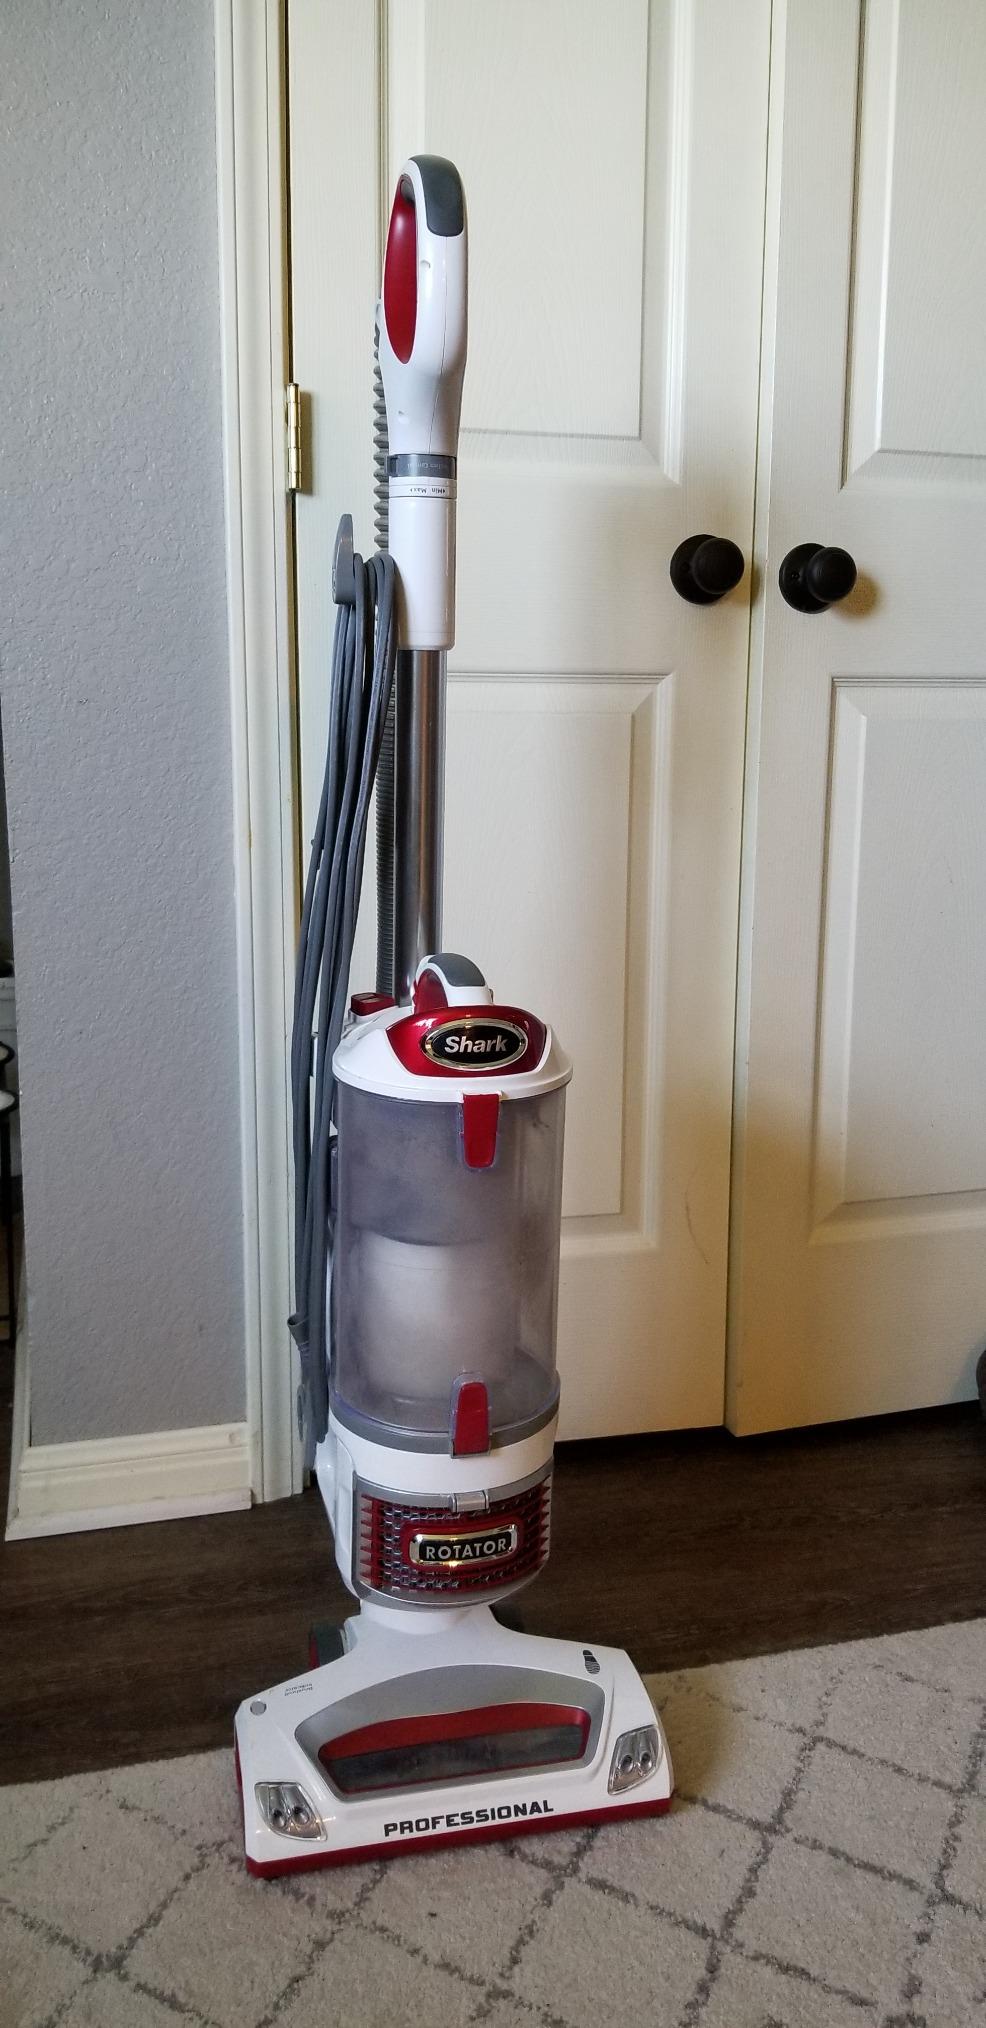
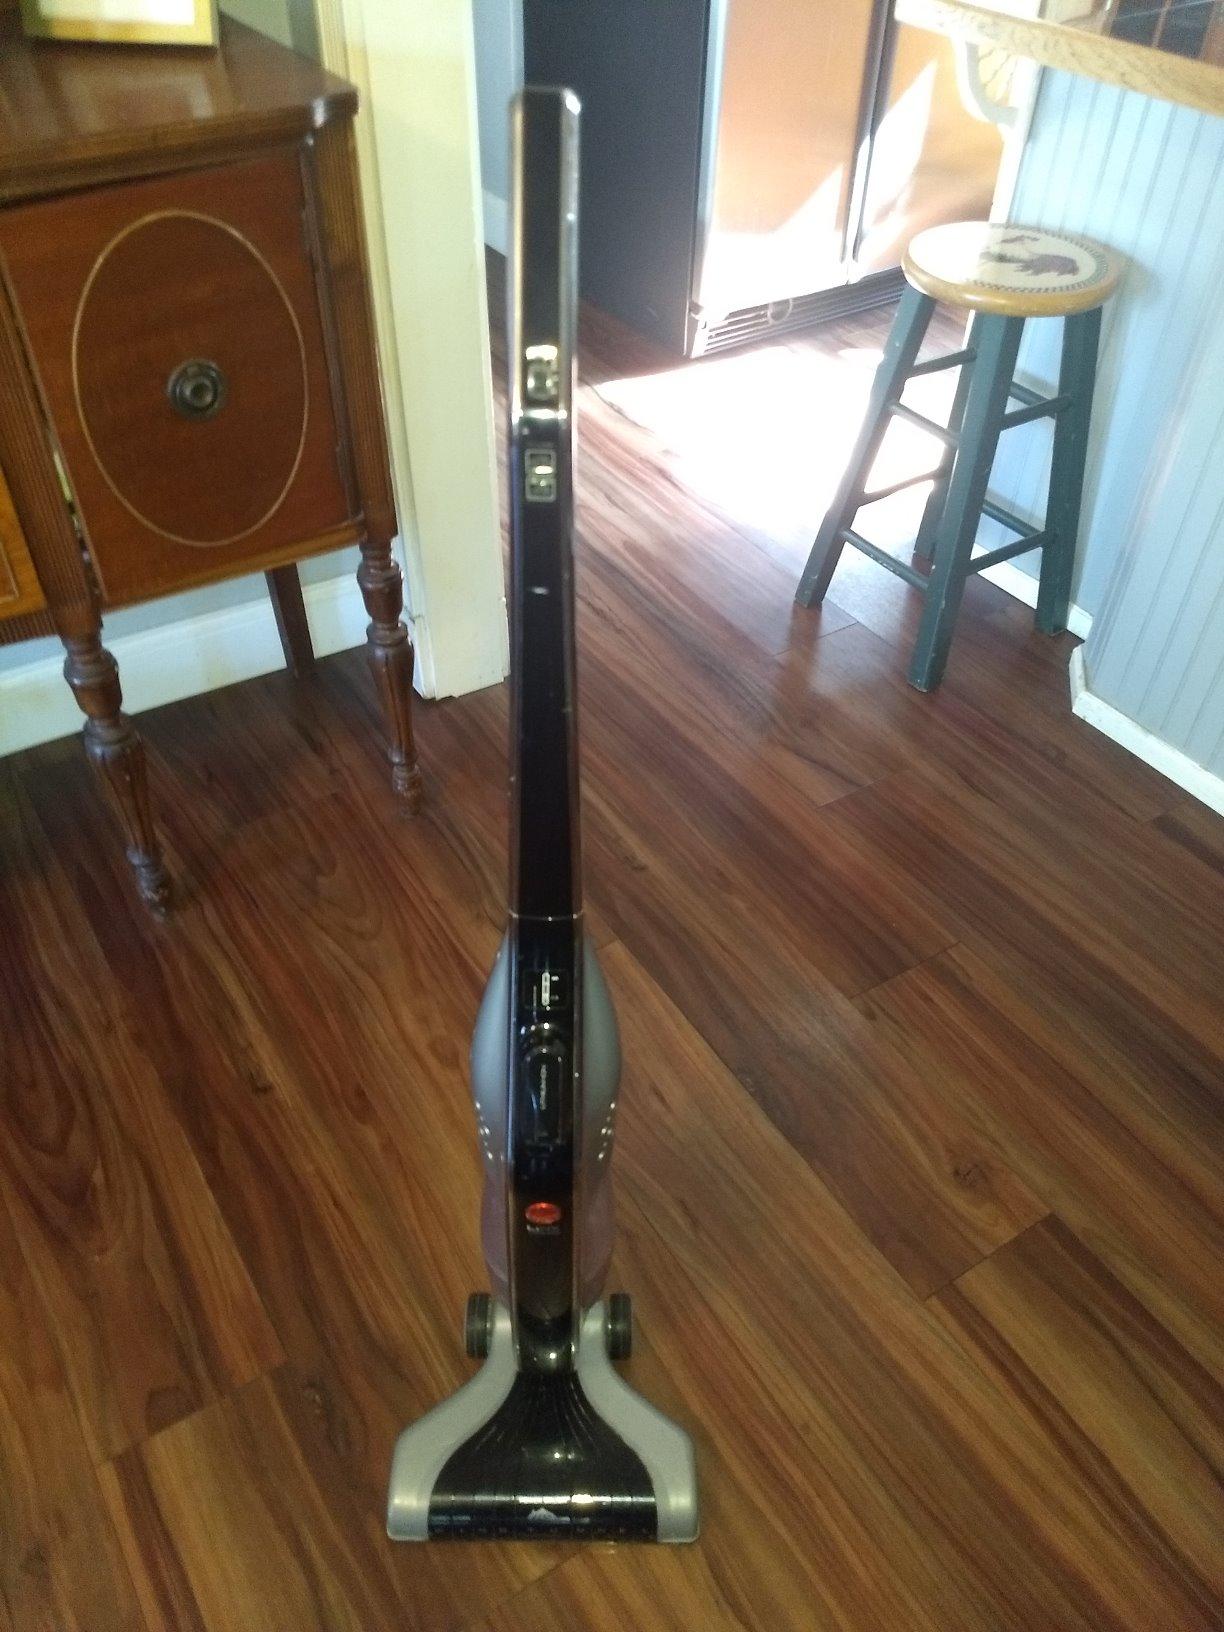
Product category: items_vacuum
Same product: no